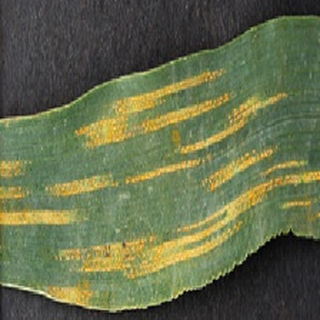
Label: wheat_yellow_rust